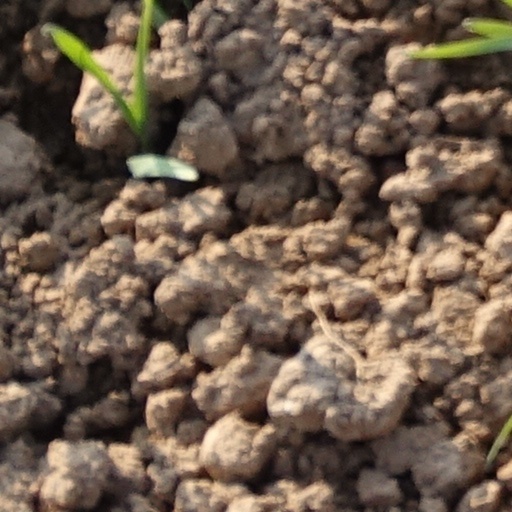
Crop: wheat